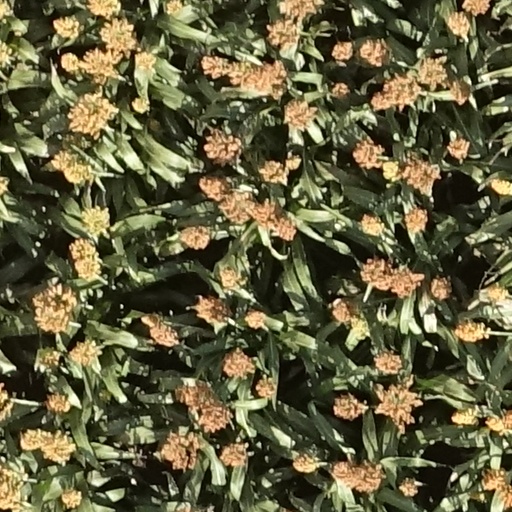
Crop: sorghum